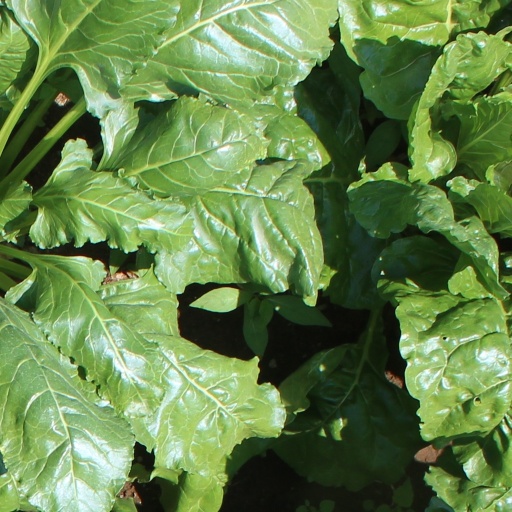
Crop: sugar beet